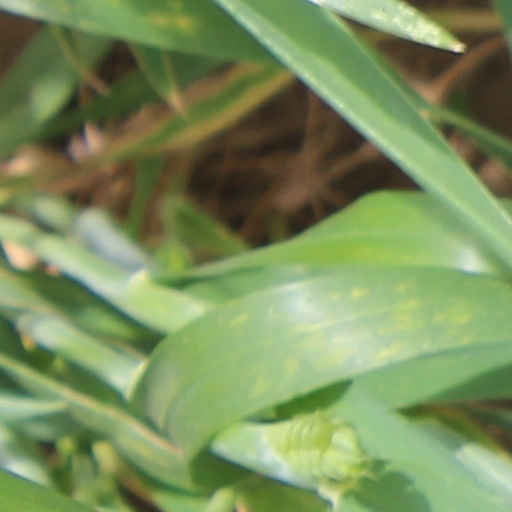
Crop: wheat